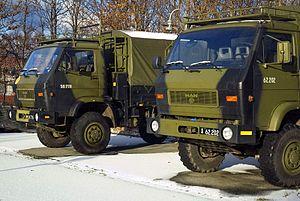
Les forces armées du Danemark connues sous le nom de Force de Défense du Danemark sont chargées de la défense du territoire national.